Al-Andalus

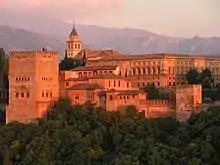

As Jewish thought in Babylonia declined, the tolerance of "al-Andalus" made it the new centre of Jewish intellectual endeavours. Poets and commentators like Judah Halevi (1086–1145) and Dunash ben Labrat (920–990) contributed to the cultural life of "al-Andalus", but the area was even more important to the development of Jewish philosophy. A stream of Jewish philosophers, cross-fertilizing with Muslim philosophers (see joint Jewish and Islamic philosophies), culminated with the widely celebrated Jewish thinker of the Middle Ages, Maimonides (1135–1205), though he did not actually do any of his work in "al-Andalus", his family having fled persecution by the Almohads around 1159.